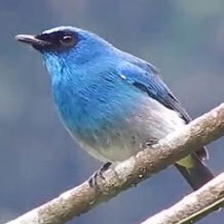
Species: INDIGO FLYCATCHER
Scientific name: EUMYIAS INDIGO